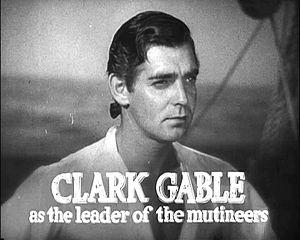
Par date de première sortie en salles